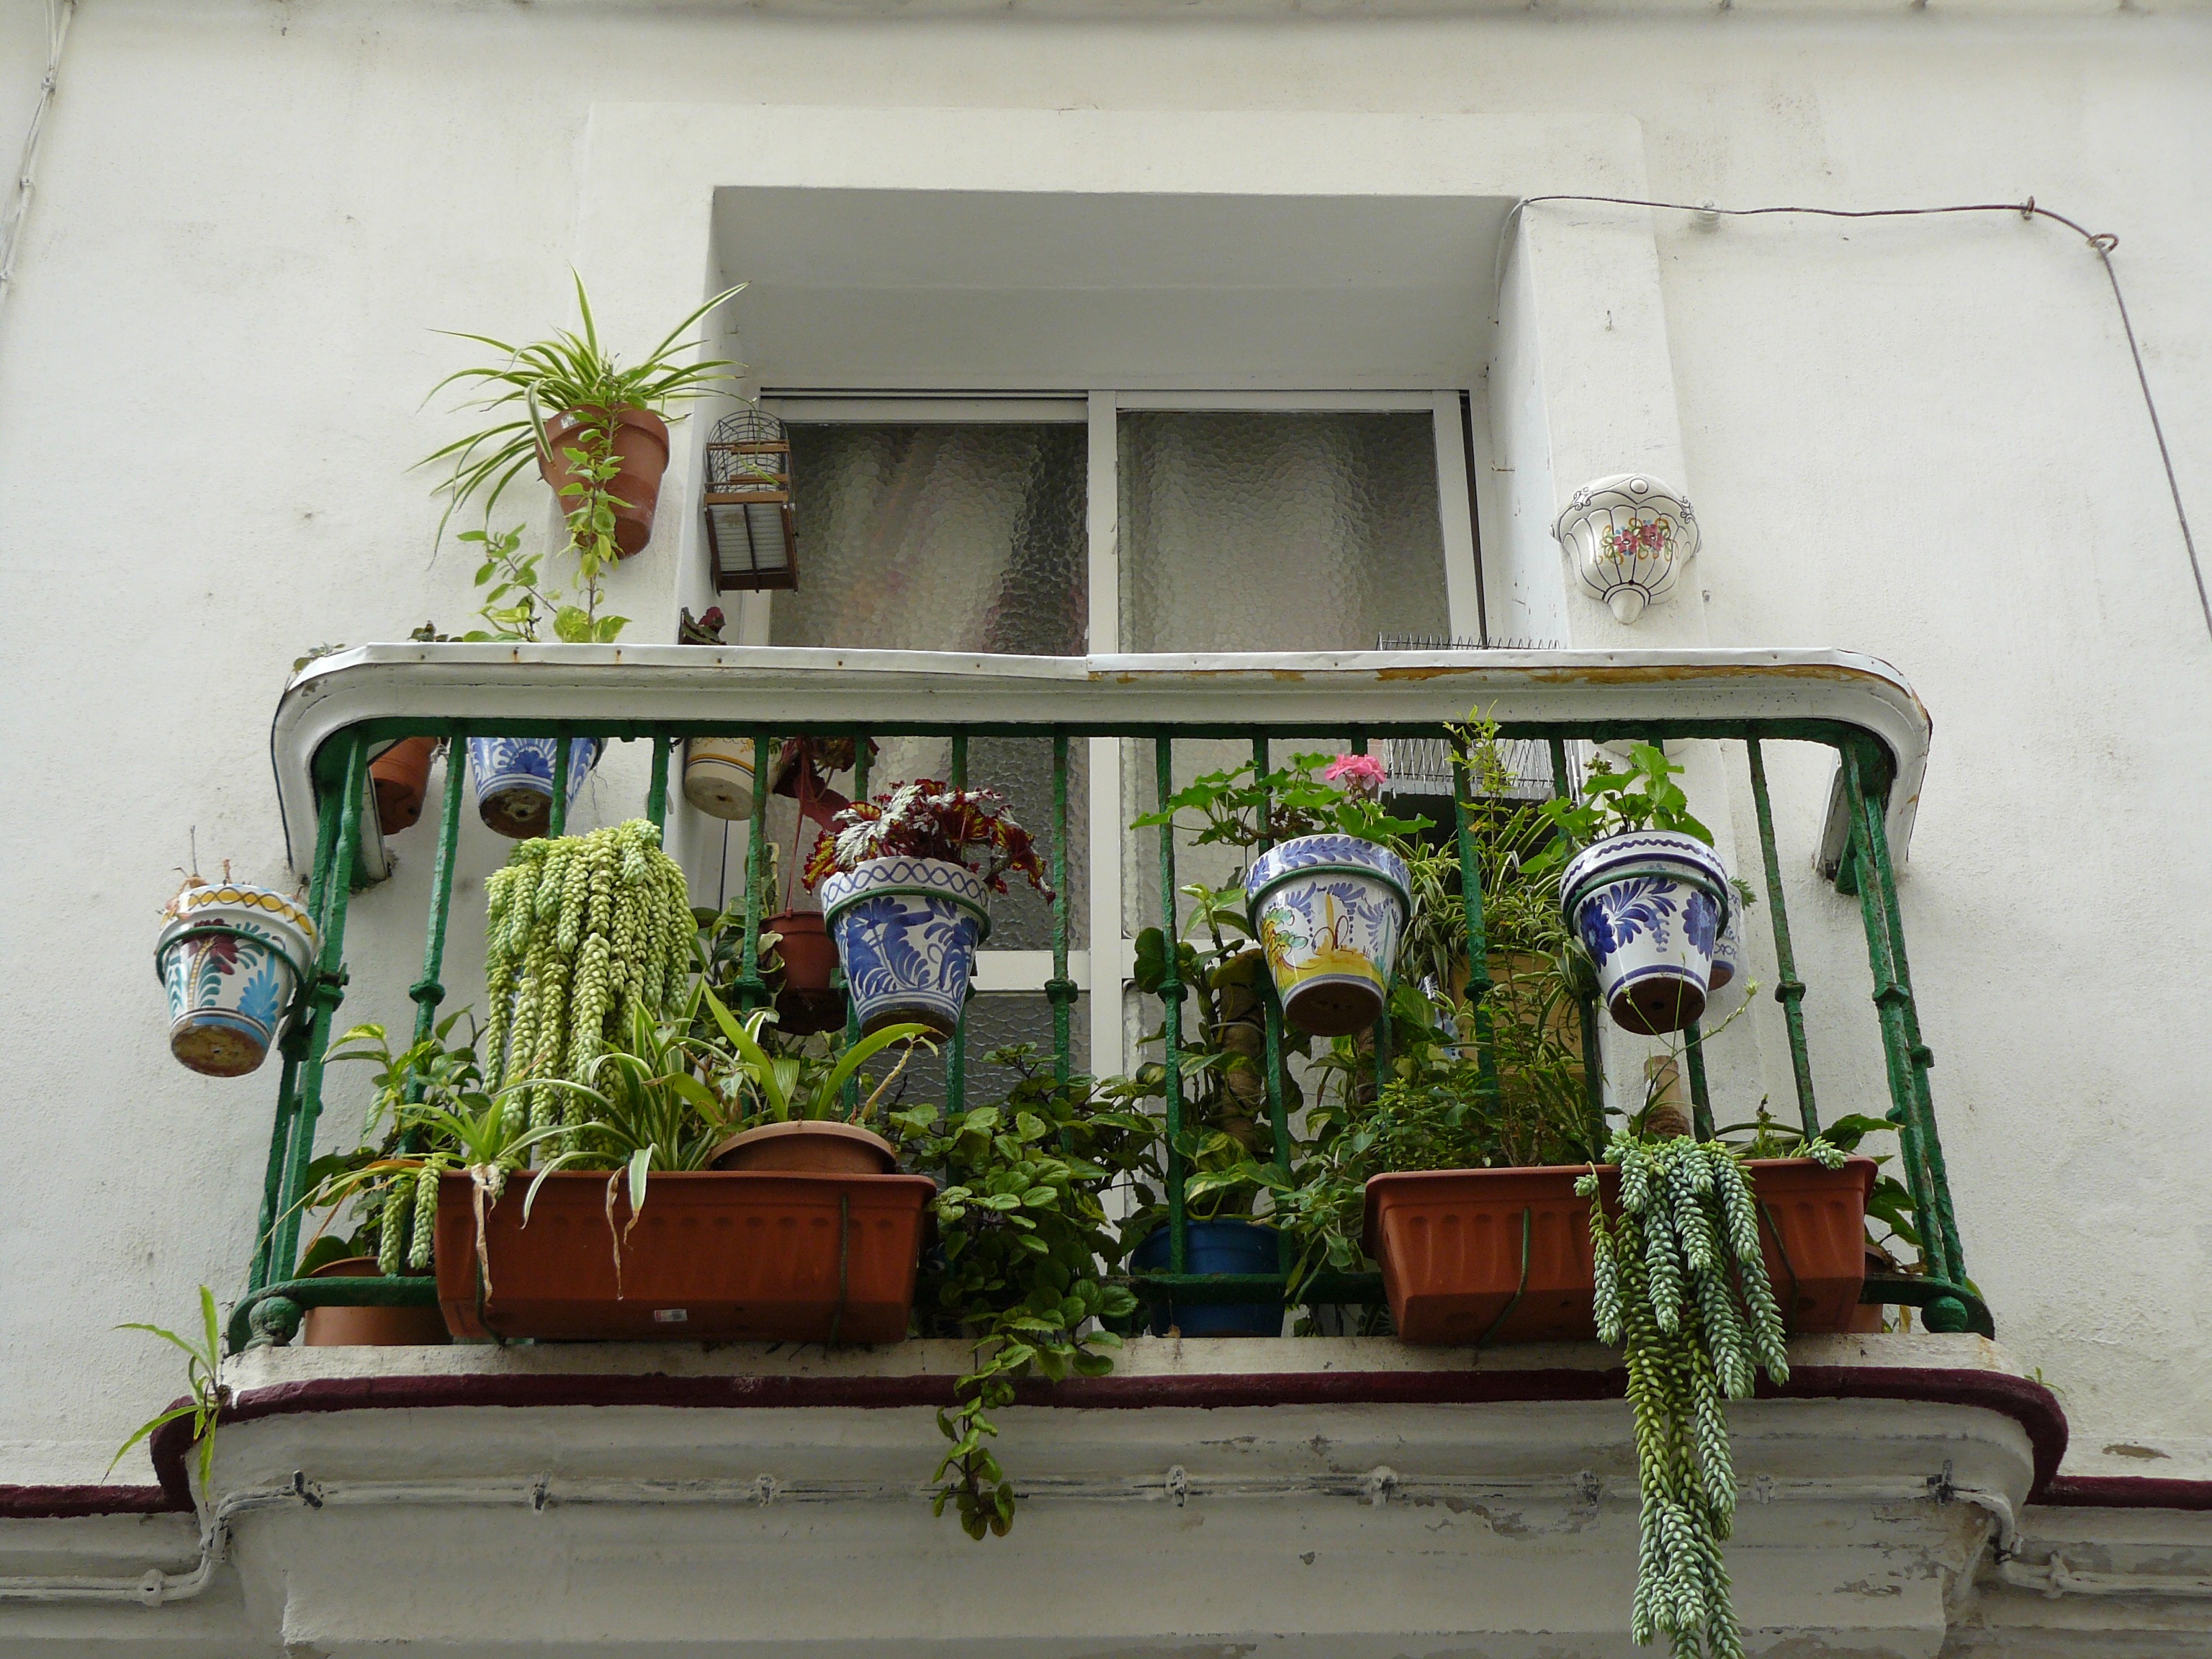
architecture, plant, house, window, building, home, summer, travel, balcony, decoration, railing, green, mediterranean, vehicle, ceramic, metal, holiday, facade, residence, flora, still life, deco, south, bars, apartments, balconies, grid, still, maritime, accommodation, pots, ornamental plant, balcony plant, hanging plant, floral decorations, flower pots, exterior decoration, hanging basket, balcony plants, ceramic pots